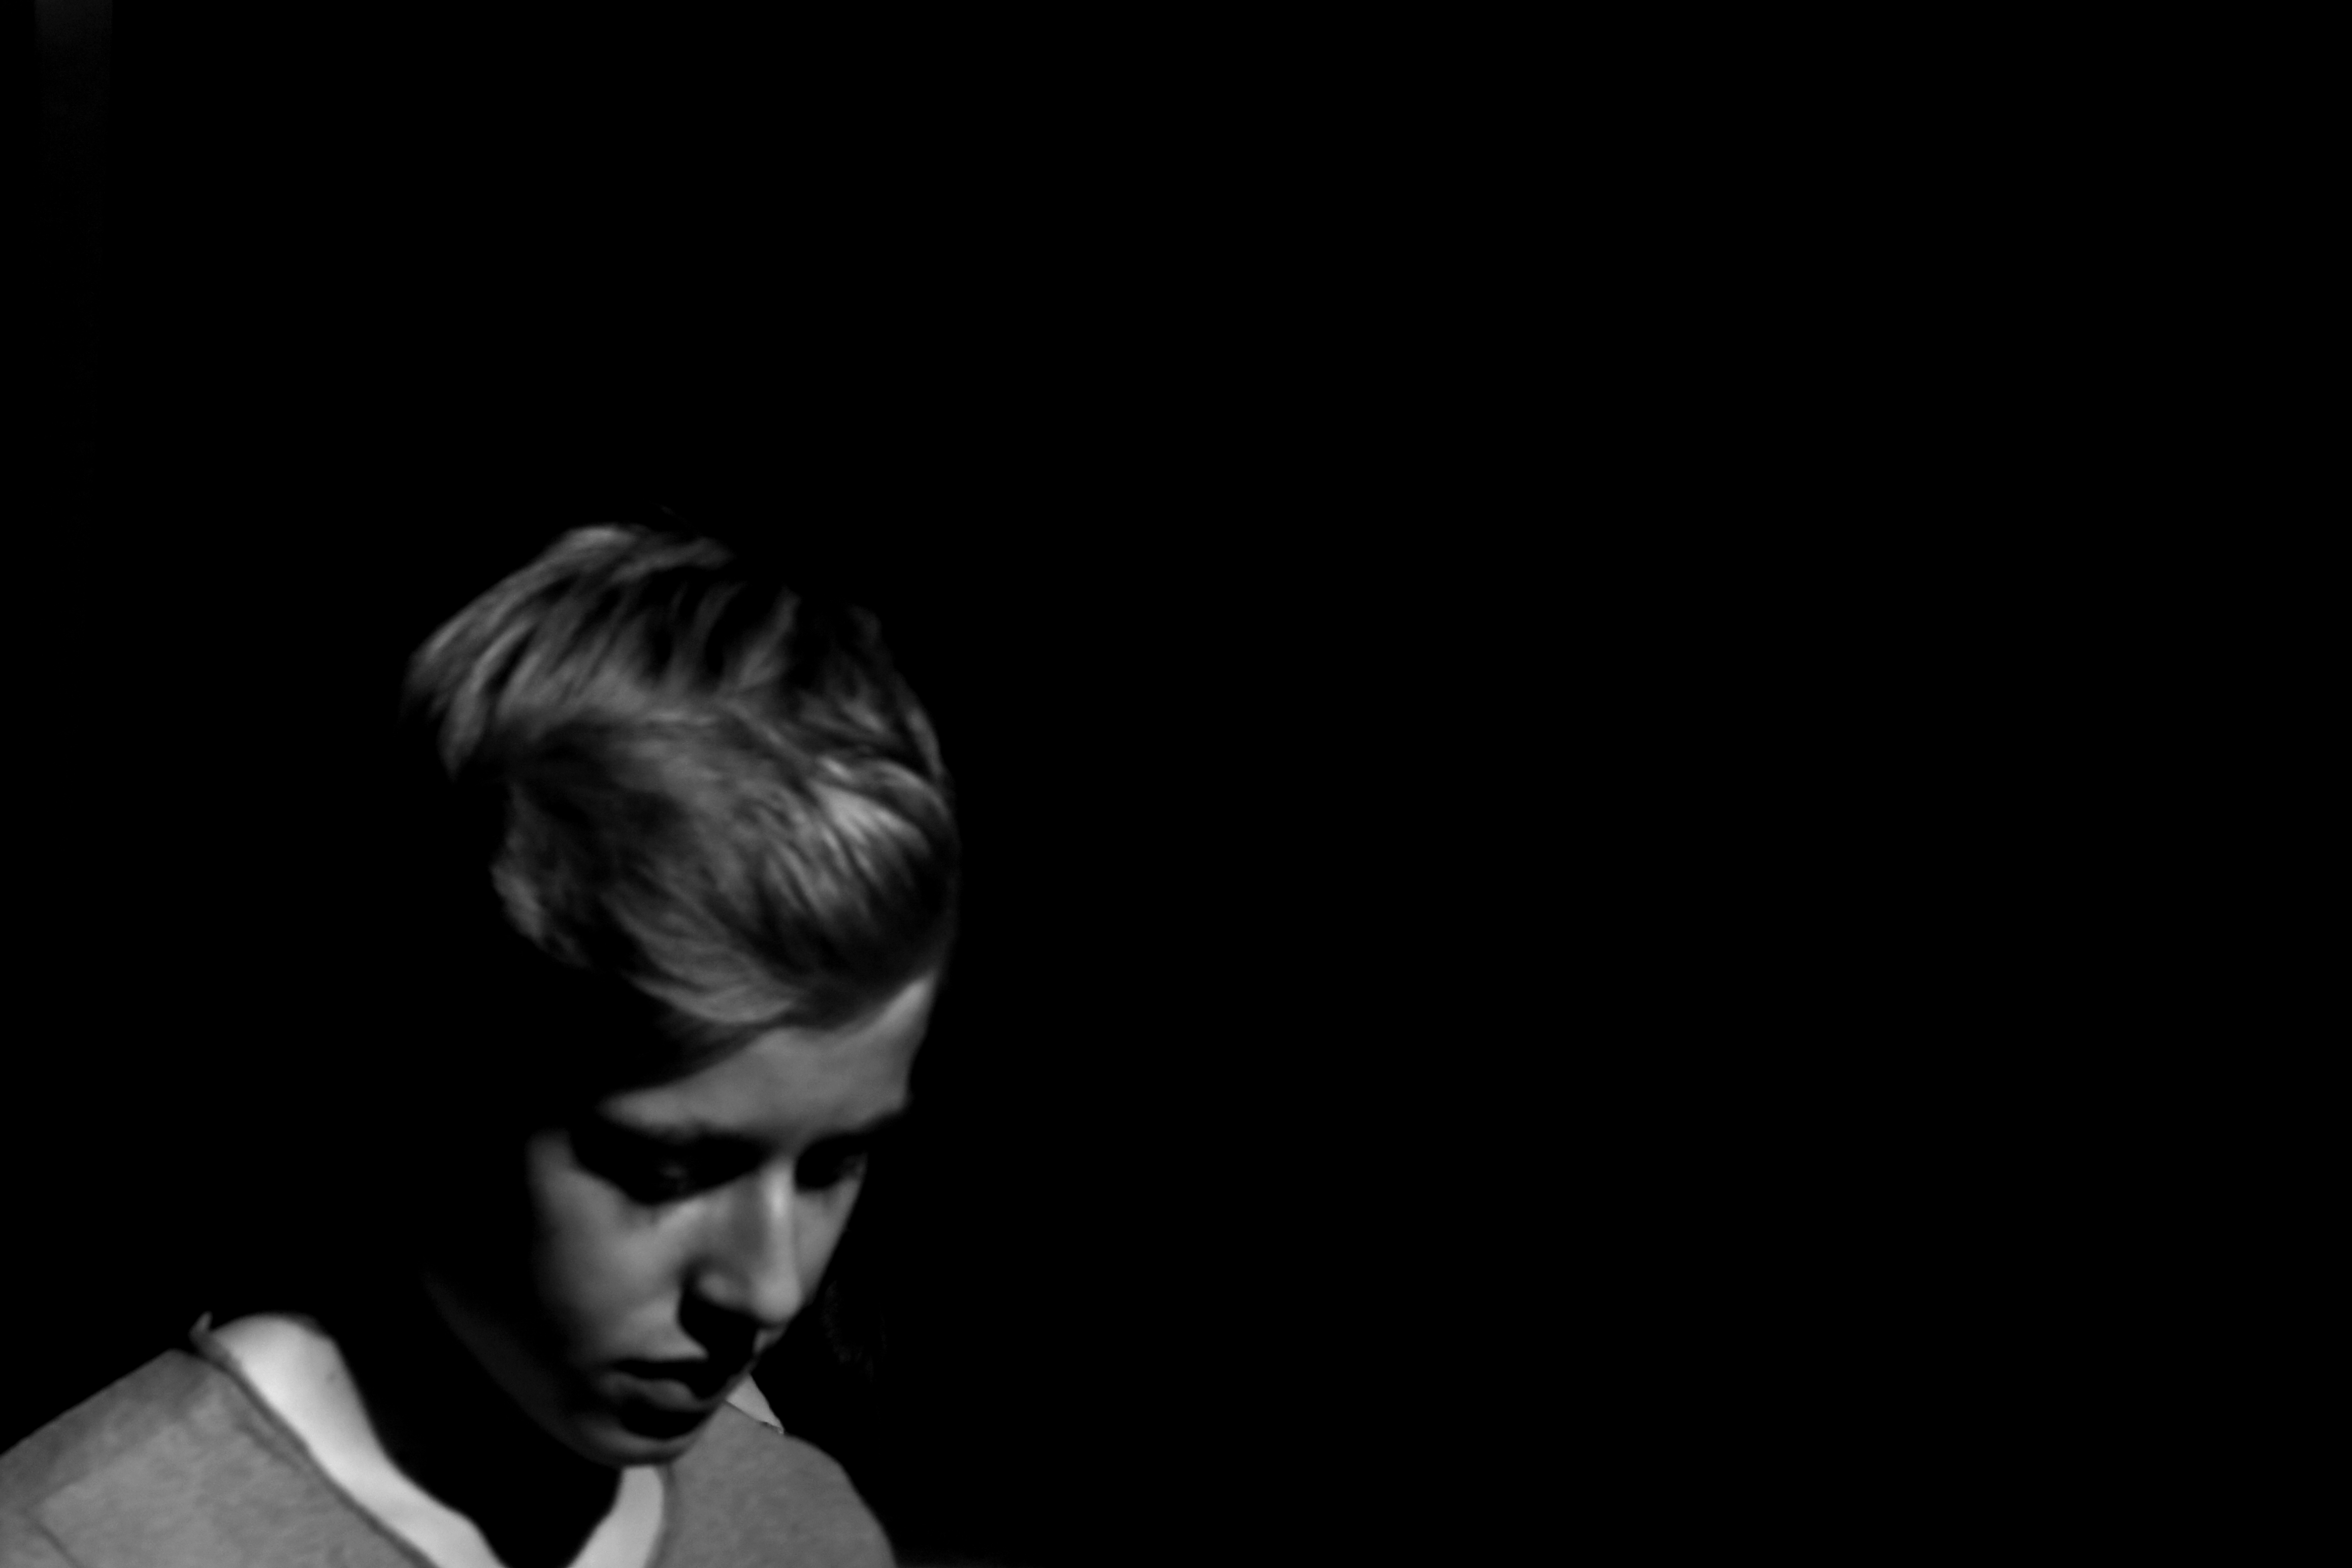
person, black and white, people, hair, street, town, city, urban, europe, darkness, monochrome, hairstyle, streetphotography, bw, blackandwhite, blackwhite, candid, moments, stadt, europa, germany, deutschland, alemania, allemagne, strasse, sw, schwarzweiss, deutsch, schwarzweis, german, streetscene, snap, moment, frankfurtmain, frankfurtammain, frankfurtam, frankfurtamain, francfort, germania, hesse, hassia, hessen, einfarbig, leute, strasenszene, strassenszene, mensch, menschen, persons, personen, strassenfotografie, stdtisch, strase, unposed, ungestellt, frankfurt, monochrome photography, film noir